Trinity Methodist Church (Beacon, New York)

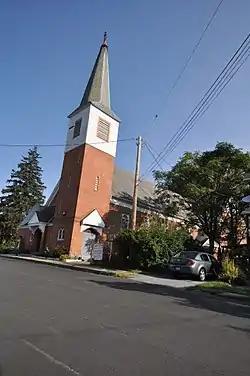

The Springfield Baptist Church, formerly Trinity Methodist Church, is a historic church in Beacon in Dutchess County, New York. It was originally constructed about 1849 as the Associate Presbyterian Church. It was expanded and improved in 1864, 1887, 1891, and 1895. The church consists of a large nave with a steeply pitched gable roof. The main facade features an offset multi-stage bell tower with spire.